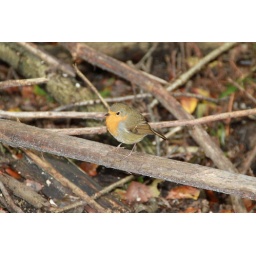
A picture of a robin bird on a branch in a Dutch forrest. Dutch: Een foto van een roodborstje in het bos